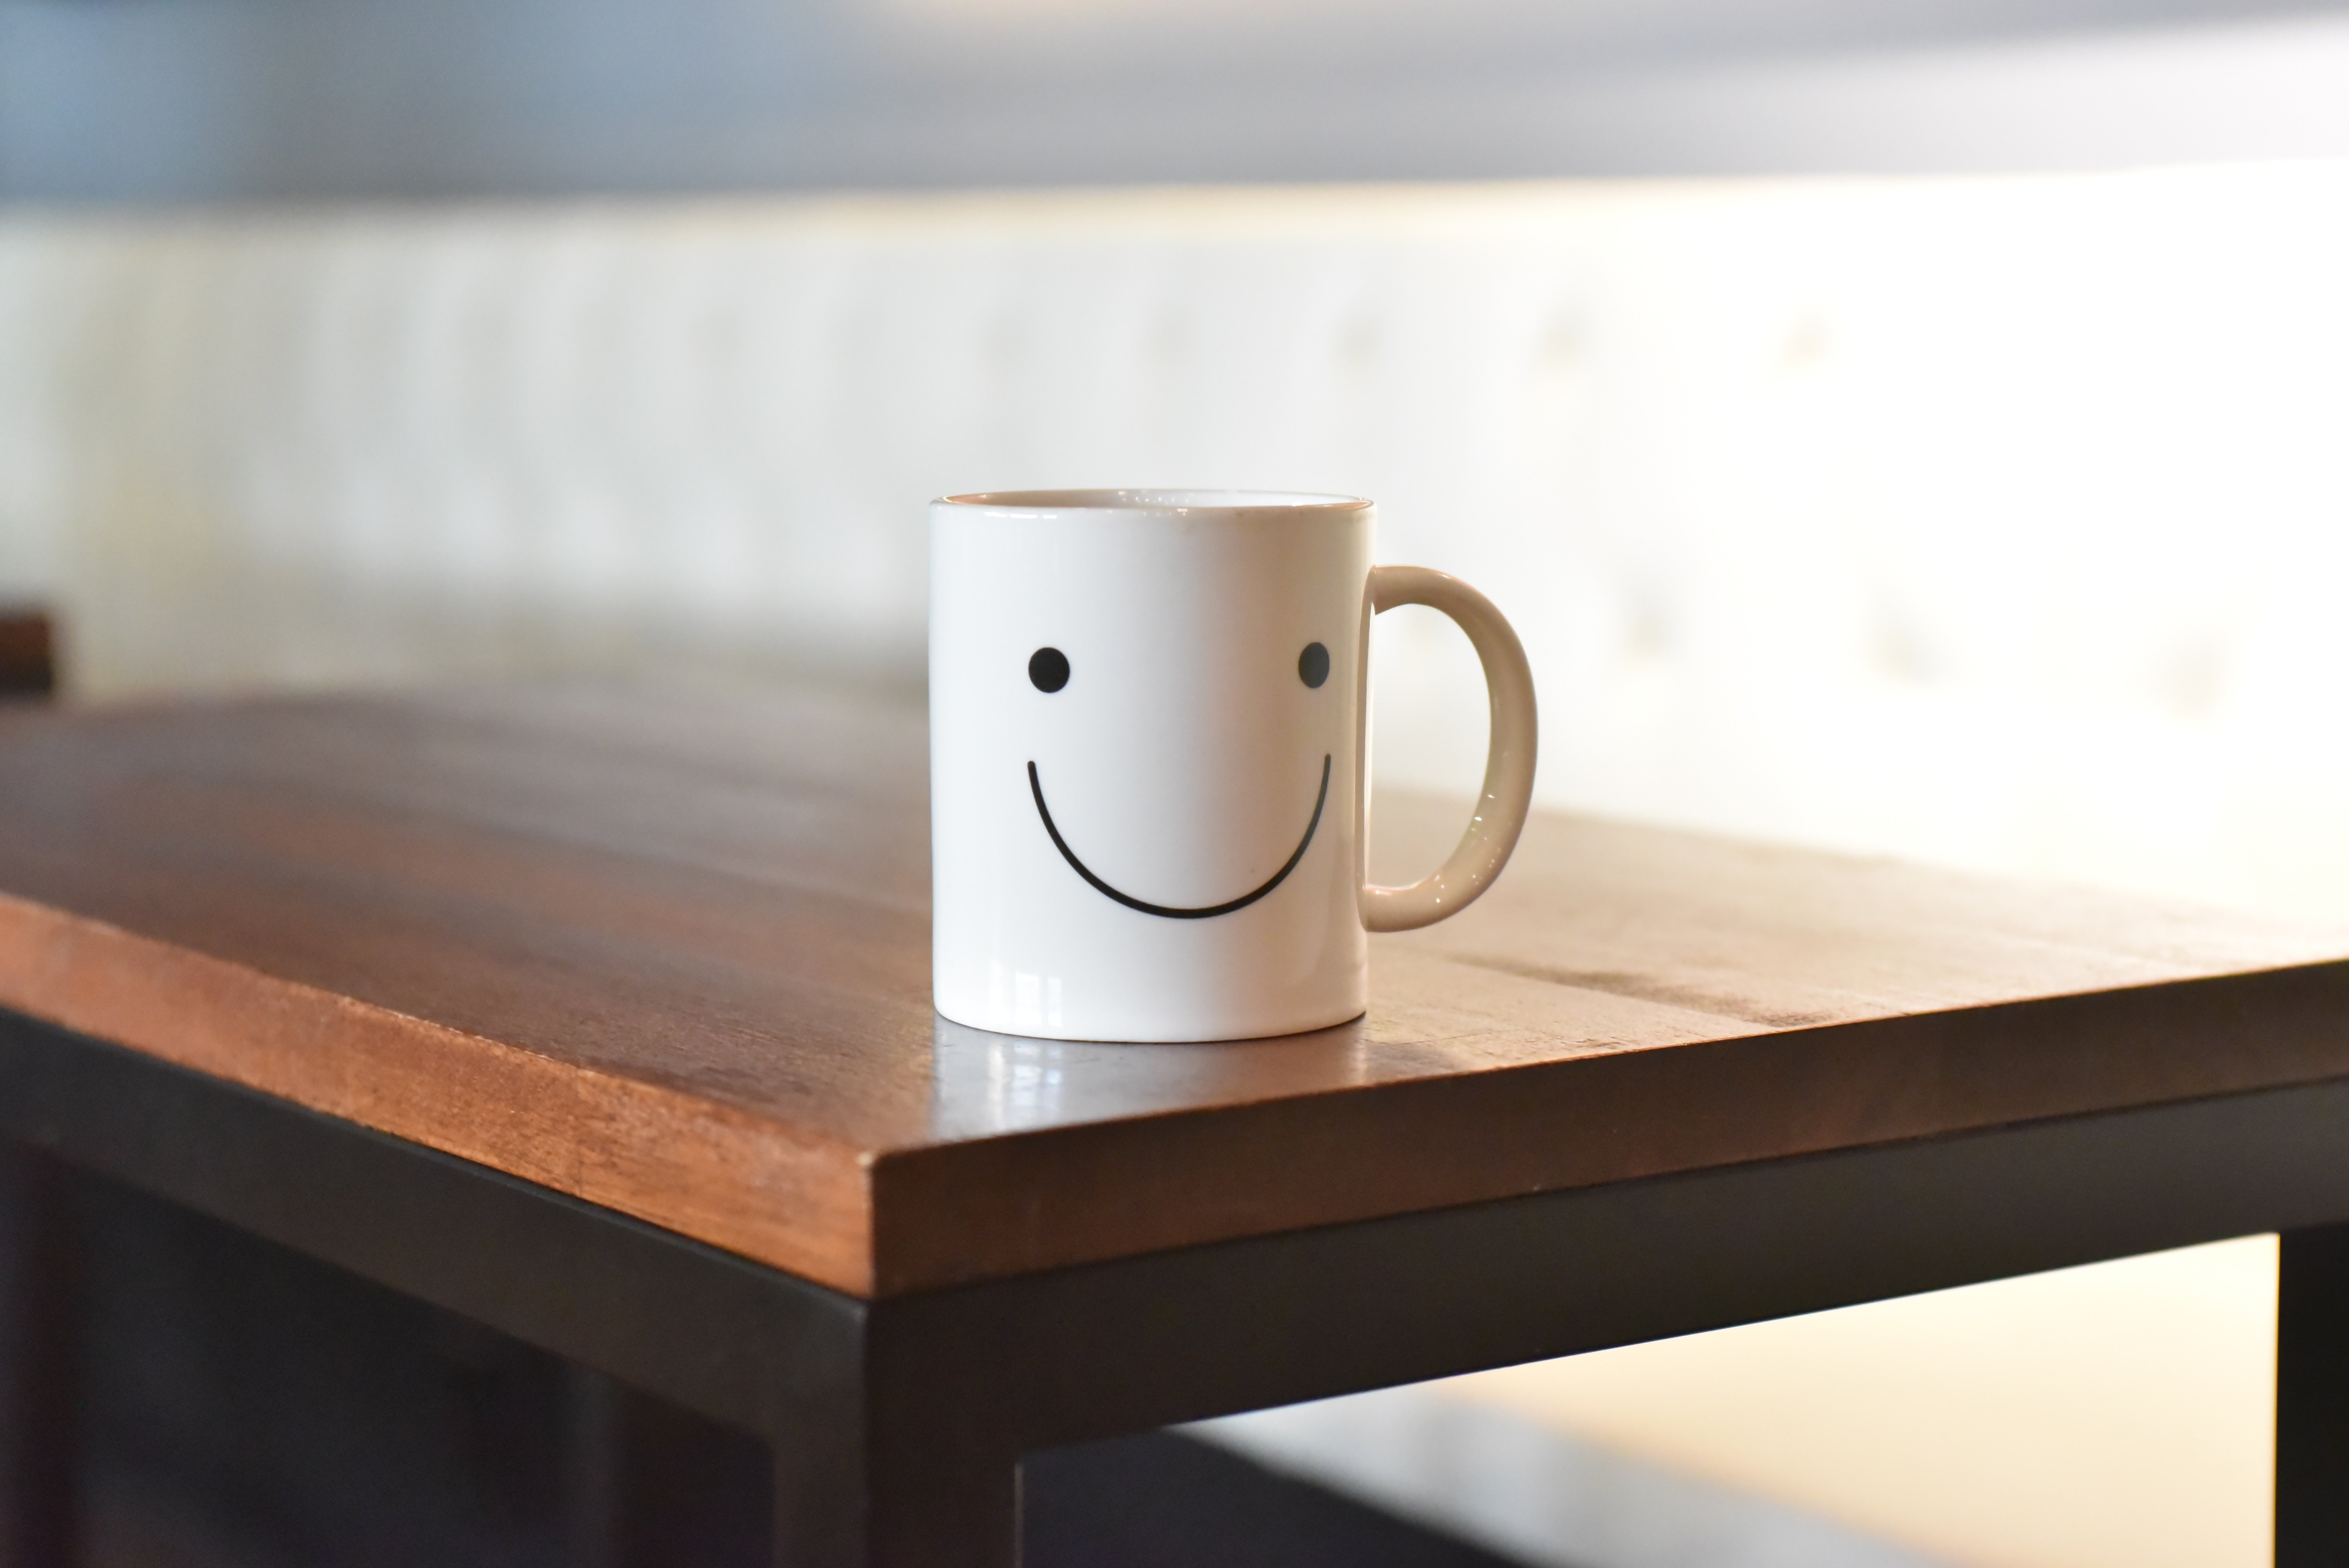
table, coffee, wood, morning, cute, cup, ceramic, shelf, furniture, espresso, coffee cup, tableware, smile, tables, still life photography, product design